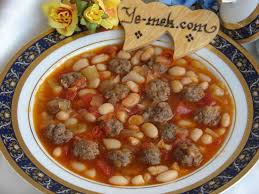
Yemek: kuru_fasulye